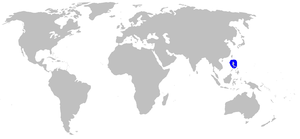
Galeus schulzi est une espèce de requins.